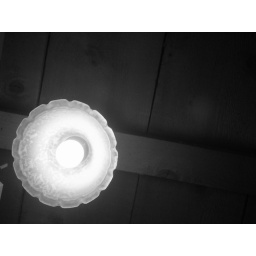
Nonsense in black and white